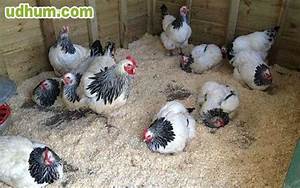
Label: chicken